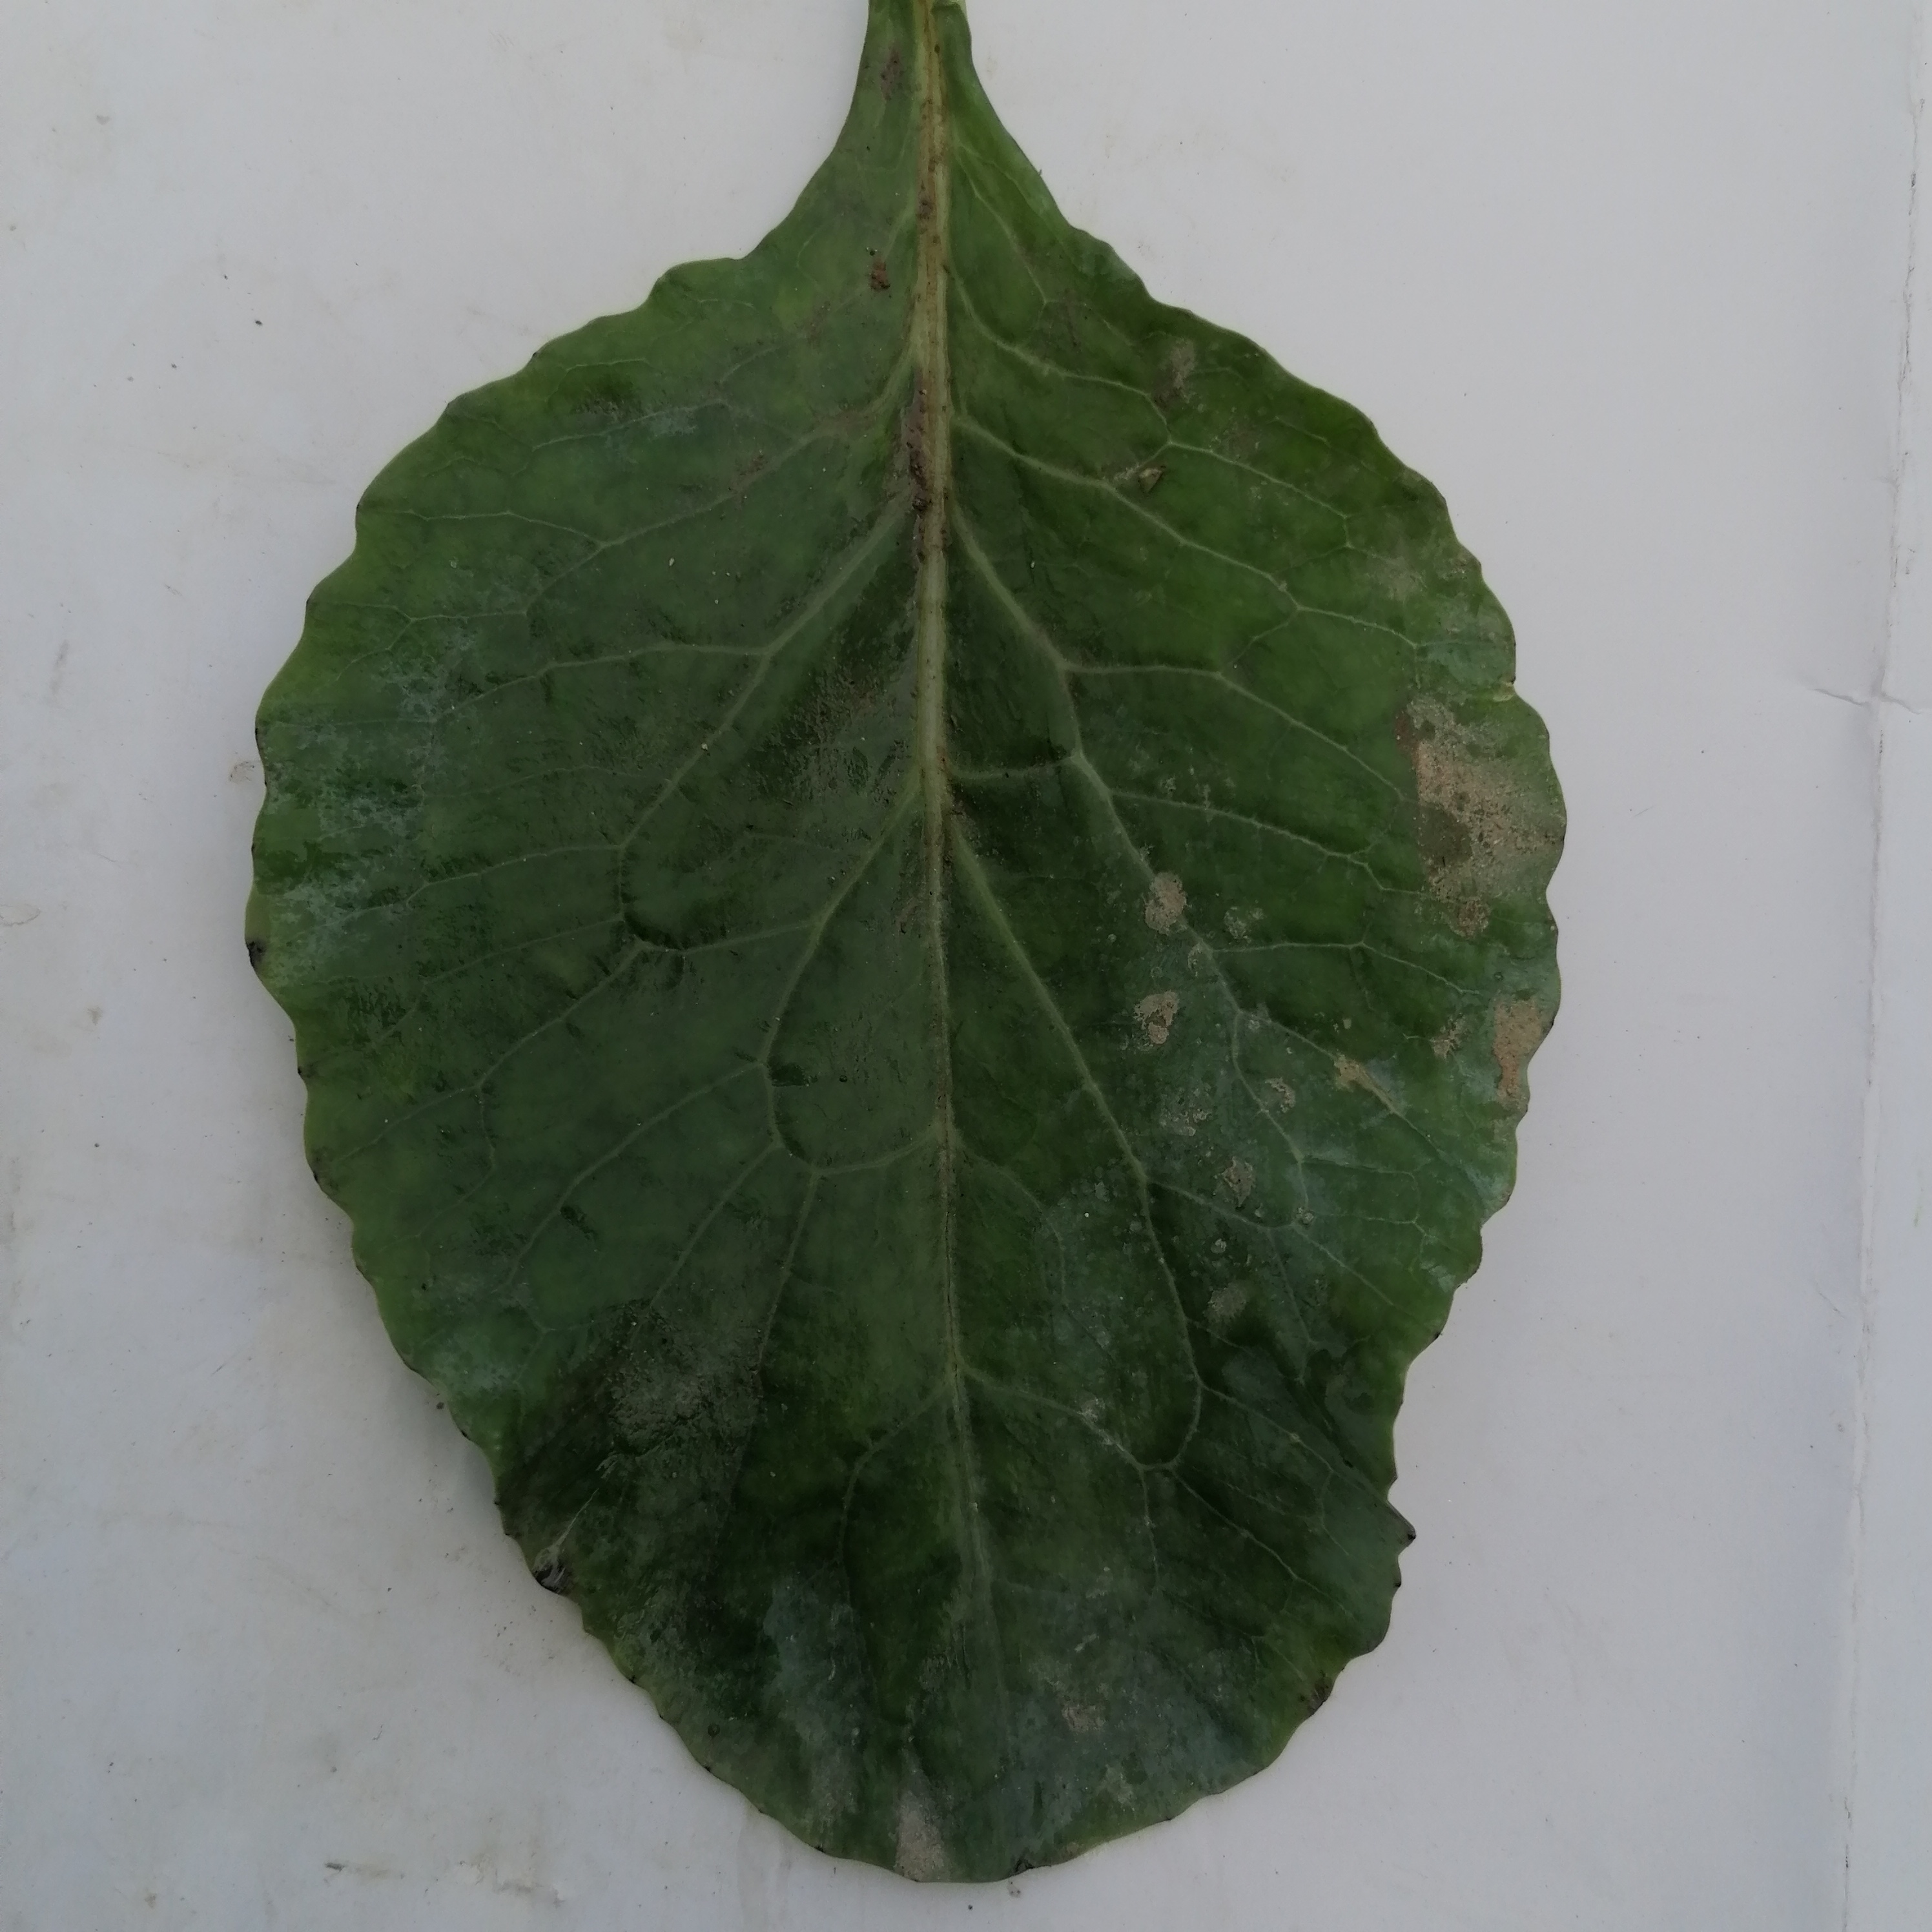
Label: Healthy